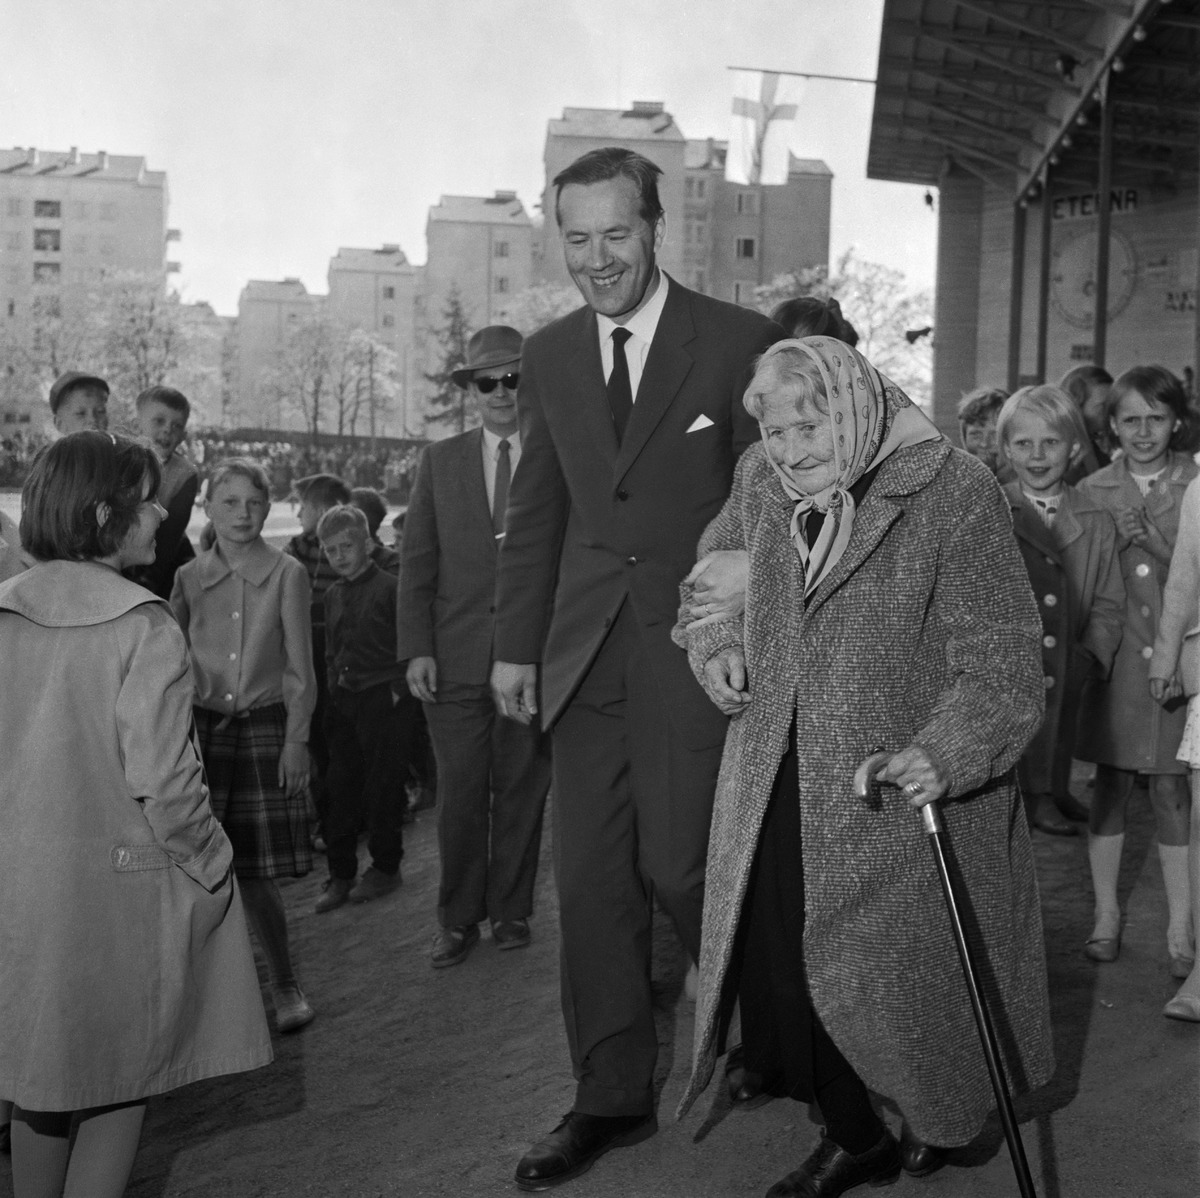
Radio- ja televisiotoimittaja Niilo Tarvajärvi.
Niilo Tarvajärvi, the Finnish radio and television editor.
sisällön kuvaus: Radio- ja televisiotoimittaja Niilo Tarvajärvi taluttaa vanhaa, kepin kanssa kulkevaa naista. content description: Niilo Tarvajärvi, the Finnish radio and television editor, helps an old woman walking with a stick.
Kuvaaja: Hietanen, V. K., kuvaaja
Vuosi: 1900
Paikka: , Suomi, Suomi
Aiheet: Tarvajärvi, Niilo; toimittajat; juontajat; vanhuus; naiset; kävelykepit; journalism; journalists; editors; entertainment; TV; television; radio; old age; old women